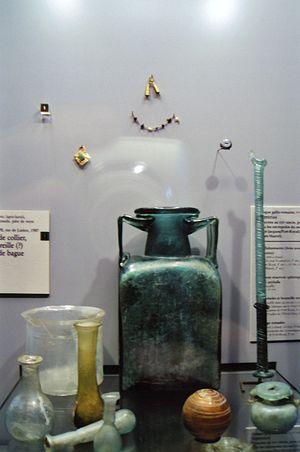
Objets de la vie quotidienne à de Lutèce, Musée Carnavalet
Lutèce est la forme francisée du nom employé par les Romains Lutetia ou Lutetia Parisiorum pour désigner la ville gallo-romaine connue aujourd'hui sous le nom de Paris ainsi que son oppidum.